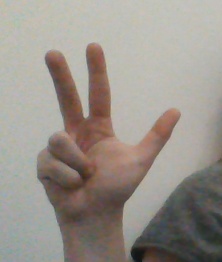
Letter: al